Charles Coghlan (politician)

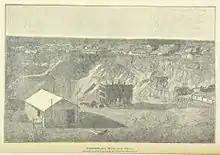
Kimberley Mine and Town, 1891

Rhodes outmanoeuvred his main opponent Barney Barnato and brought all the mines under the control of his company, De Beers, in 1888. On 30 October of that year, through the signing of the Rudd Concession by King Lobengula of Matabeleland, he obtained exclusive mining rights across all of Lobengula's territories in Matabeleland, Mashonaland and beyond for his soon-to-be-formed British South Africa Company (BSAC). Queen Victoria granted the BSAC a royal charter to administer and develop these territories on 29 October 1889, for an initial period of 25 years. This charter included the right to take possession of, deal with, and dispose of land. On 12 September 1890 Rhodes's Pioneer Column reached what was to become Salisbury.